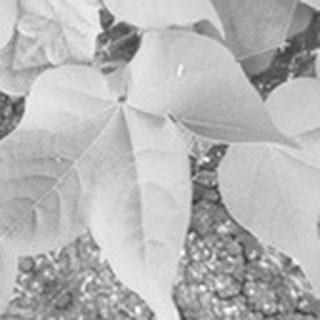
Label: healthy_cotton